Charles A. Dyer

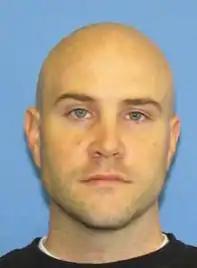
Mug shot of Charles Dyer

Charles Alan Dyer is an American convicted child rapist and a former Marine sergeant who operated as an advocate for the Oath Keepers. Dyer was charged in 2010 with child rape and illegal weapons possession. Dyer evaded authorities and a manhunt ensued, followed by capture ten days later. In 2012, Dyer was convicted of raping his seven-year-old daughter. Dyer served in the Marine Corps during the Iraq War.